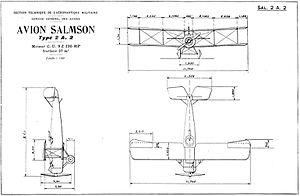
Le Salmson 2 dit "Salmson 2A2" est un avion de reconnaissance biplan français de la Première Guerre mondiale.